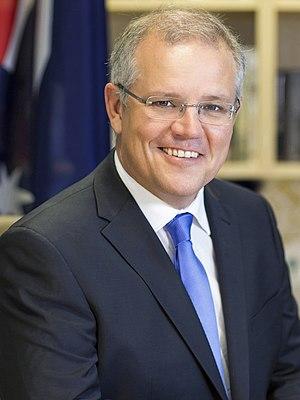
Le sommet du G7 2019 a lieu du 24 au 26 août 2019 à Biarritz, en France. Il réunit les participants permanents du sommet du G7 2018 : les États-Unis, le Royaume-Uni, le Canada, la France, l'Allemagne, l'Italie et le Japon. Le FMI, l'ONU et l'OCDE sont également représentés. Cette fois encore, la Russie n'est pas présente, en raison de son exclusion du G7 depuis la crise de Crimée de 2014. Cependant, selon un haut responsable de l'administration américaine, Donald Trump et Emmanuel Macron sont convenus qu'il fallait inviter la Russie au prochain sommet du G7, qui se tiendra en 2020, alors qu'un fonctionnaire français a souligné que Macron n'avait pas changé de position : la Russie ne pouvait réintégrer le G8 sans que la situation ne change en Ukraine.